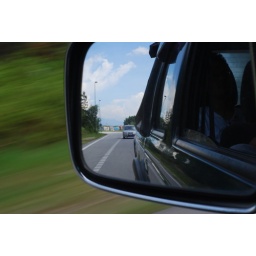
sky blue n environment green blur in mirror